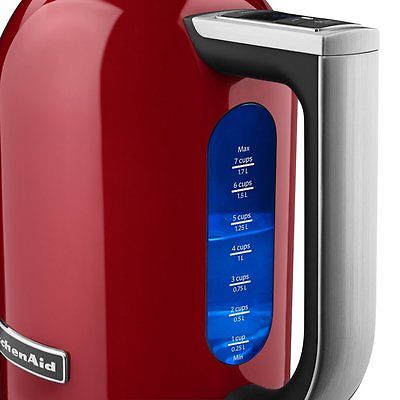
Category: kettle